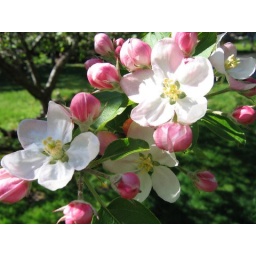
Our apple tree is in bloom, I couldn't resist these shots.